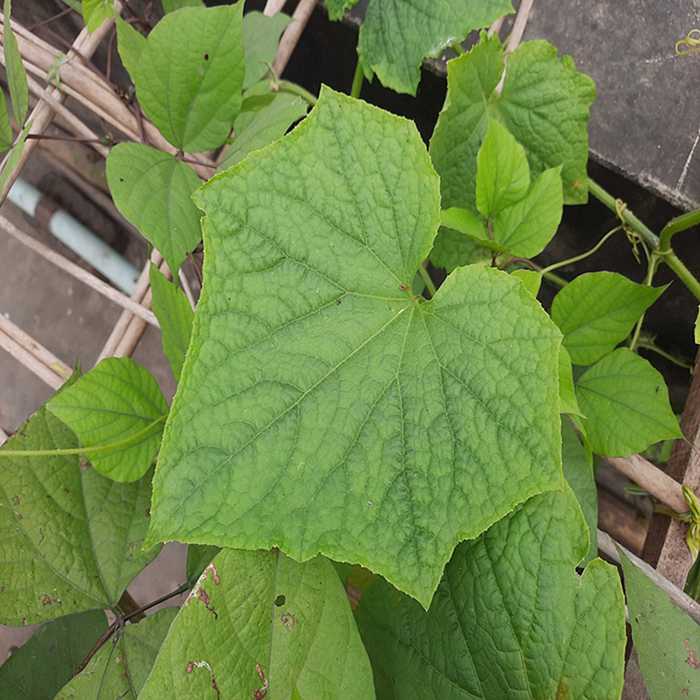
Plant: Cucumber
Label: Fresh leaf